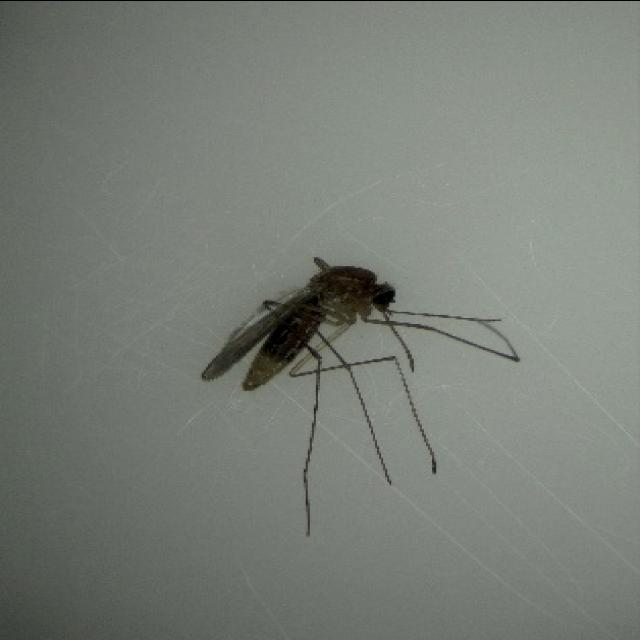
Species: culex_pipiens